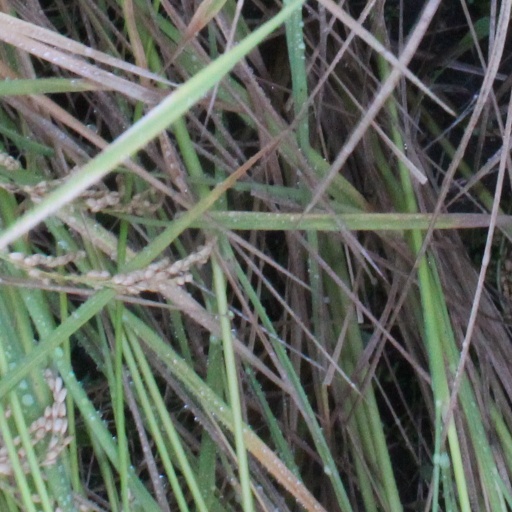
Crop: rice